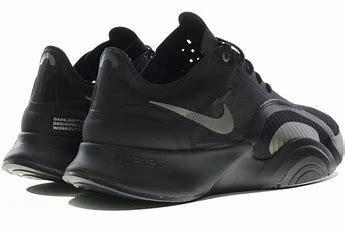
Brand: Nike
Model: Superrep Go